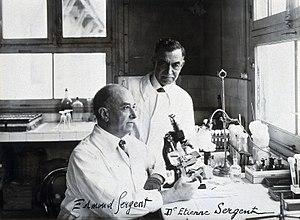
Étienne Sergent né le 13 août 1878 à Mila et mort le 7 août 1948 à Alger, est un chercheur et un biologiste français. Il participe avec son frère Edmond à l'installation d'une mission permanente de l'Institut Pasteur en Algérie.